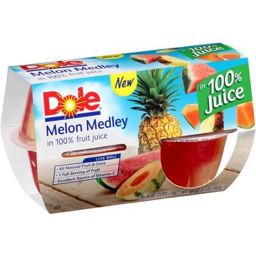
print today so you can score business for $1.49 each !